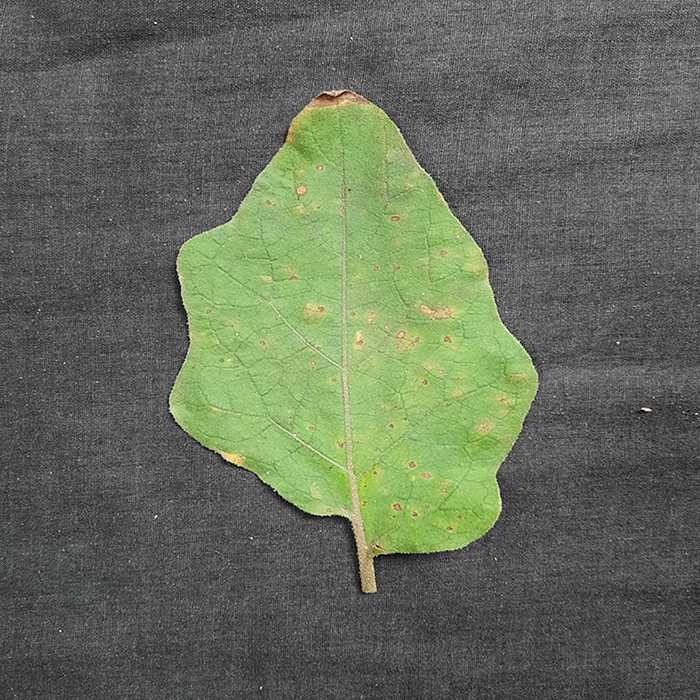
Plant: Eggplant
Label: Eggplant Cercopora leaf spot